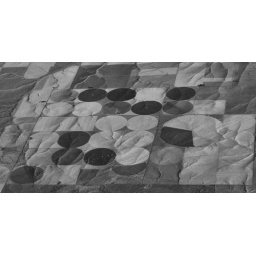
Taken out the airplane window at 35,000 feet. Somewhere over the western United States.